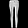
Label: Trouser